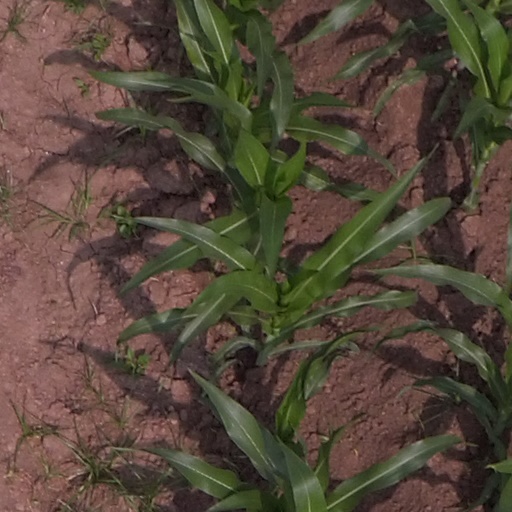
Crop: maize; corn